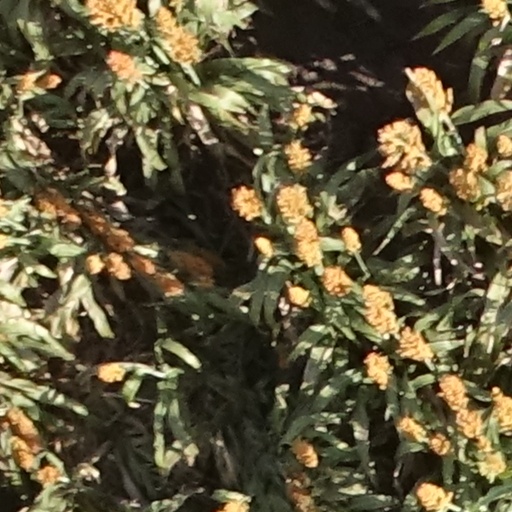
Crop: sorghum